Marker horizon

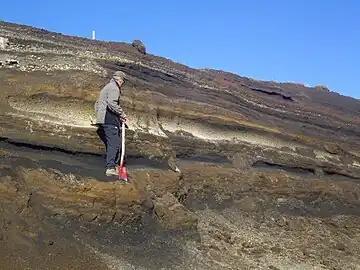

Marker horizons (also referred to as chronohorizons, key beds or marker beds) are stratigraphic units of the same age and of such distinctive composition and appearance, that, despite their presence in separate geographic locations, there is no doubt about their being of equivalent age (isochronous) and of common origin. Such clear markers facilitate the correlation of strata, and used in conjunction with fossil floral and faunal assemblages and paleomagnetism, permit the mapping of land masses and bodies of water throughout the history of the earth. They usually consist of a relatively thin layer of sedimentary rock that is readily recognized on the basis of either its distinct physical characteristics or fossil content and can be mapped over a very large geographic area. As a result, a key bed is useful for correlating sequences of sedimentary rocks over a large area. Typically, key beds were created as the result of either instantaneous events or (geologically speaking) very short episodes of the widespread deposition of a specific types of sediment. As the result, key beds often can be used for both mapping and correlating sedimentary rocks and dating them. Volcanic ash beds (tonsteins and bentonite beds) and impact spherule beds, and specific megaturbidites are types of key beds created by instantaneous events. The widespread accumulation of distinctive sediments over a geologically short period of time have created key beds in the form of peat beds, coal beds, shell beds, marine bands, black shales in cyclothems, and oil shales. A well-known example of a key bed is the global layer of iridium-rich impact ejecta that marks the Cretaceous–Paleogene boundary (K–T boundary).